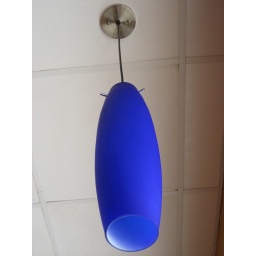
a lamp in the best coffee shop on base